Simon Fraser, 11th Lord Lovat

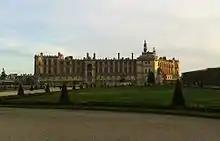
Chateau St Germain en Laye

They were eventually cited to answer two charges: forced marriage and rape, as well as raising men in arms. In September 1698 – and still notable for their absence – Simon, his father, and twenty leading men of the clan, were convicted of the capital crime of rebellion. Eventually Simon and his father took refuge at Dunvegan Castle on Skye. This was the ancestral home to the McLeods, his mother's family. It was here in May 1699 that the 69 year old Thomas died, still with a price on his head. Simon now assumed the title of Lord Lovat, but he was an outlaw and unable to claim his estates. Simon was obliged to bury his father at Dunvegan rather than the traditional burial place of Lovat Frasers, at Wardlaw, near Beauly. (Eventually, on securing the title, he erected a notably extravagant memorial stone at Wardlaw Mausoleum.)